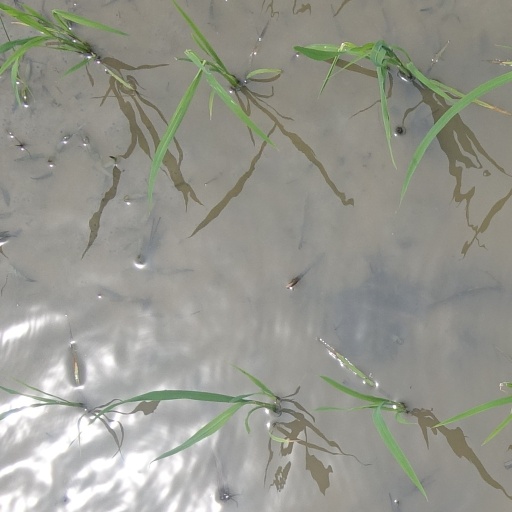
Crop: rice